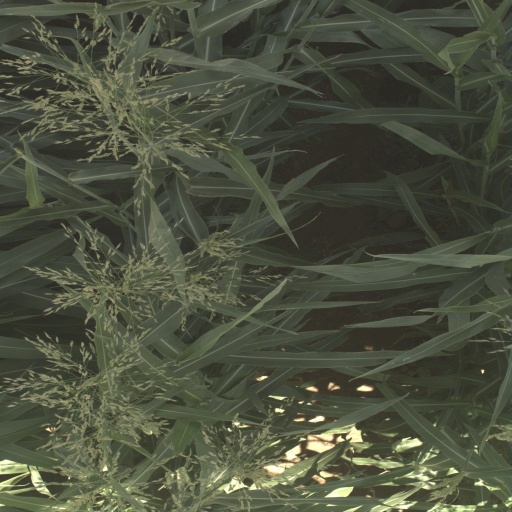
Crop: sorghum